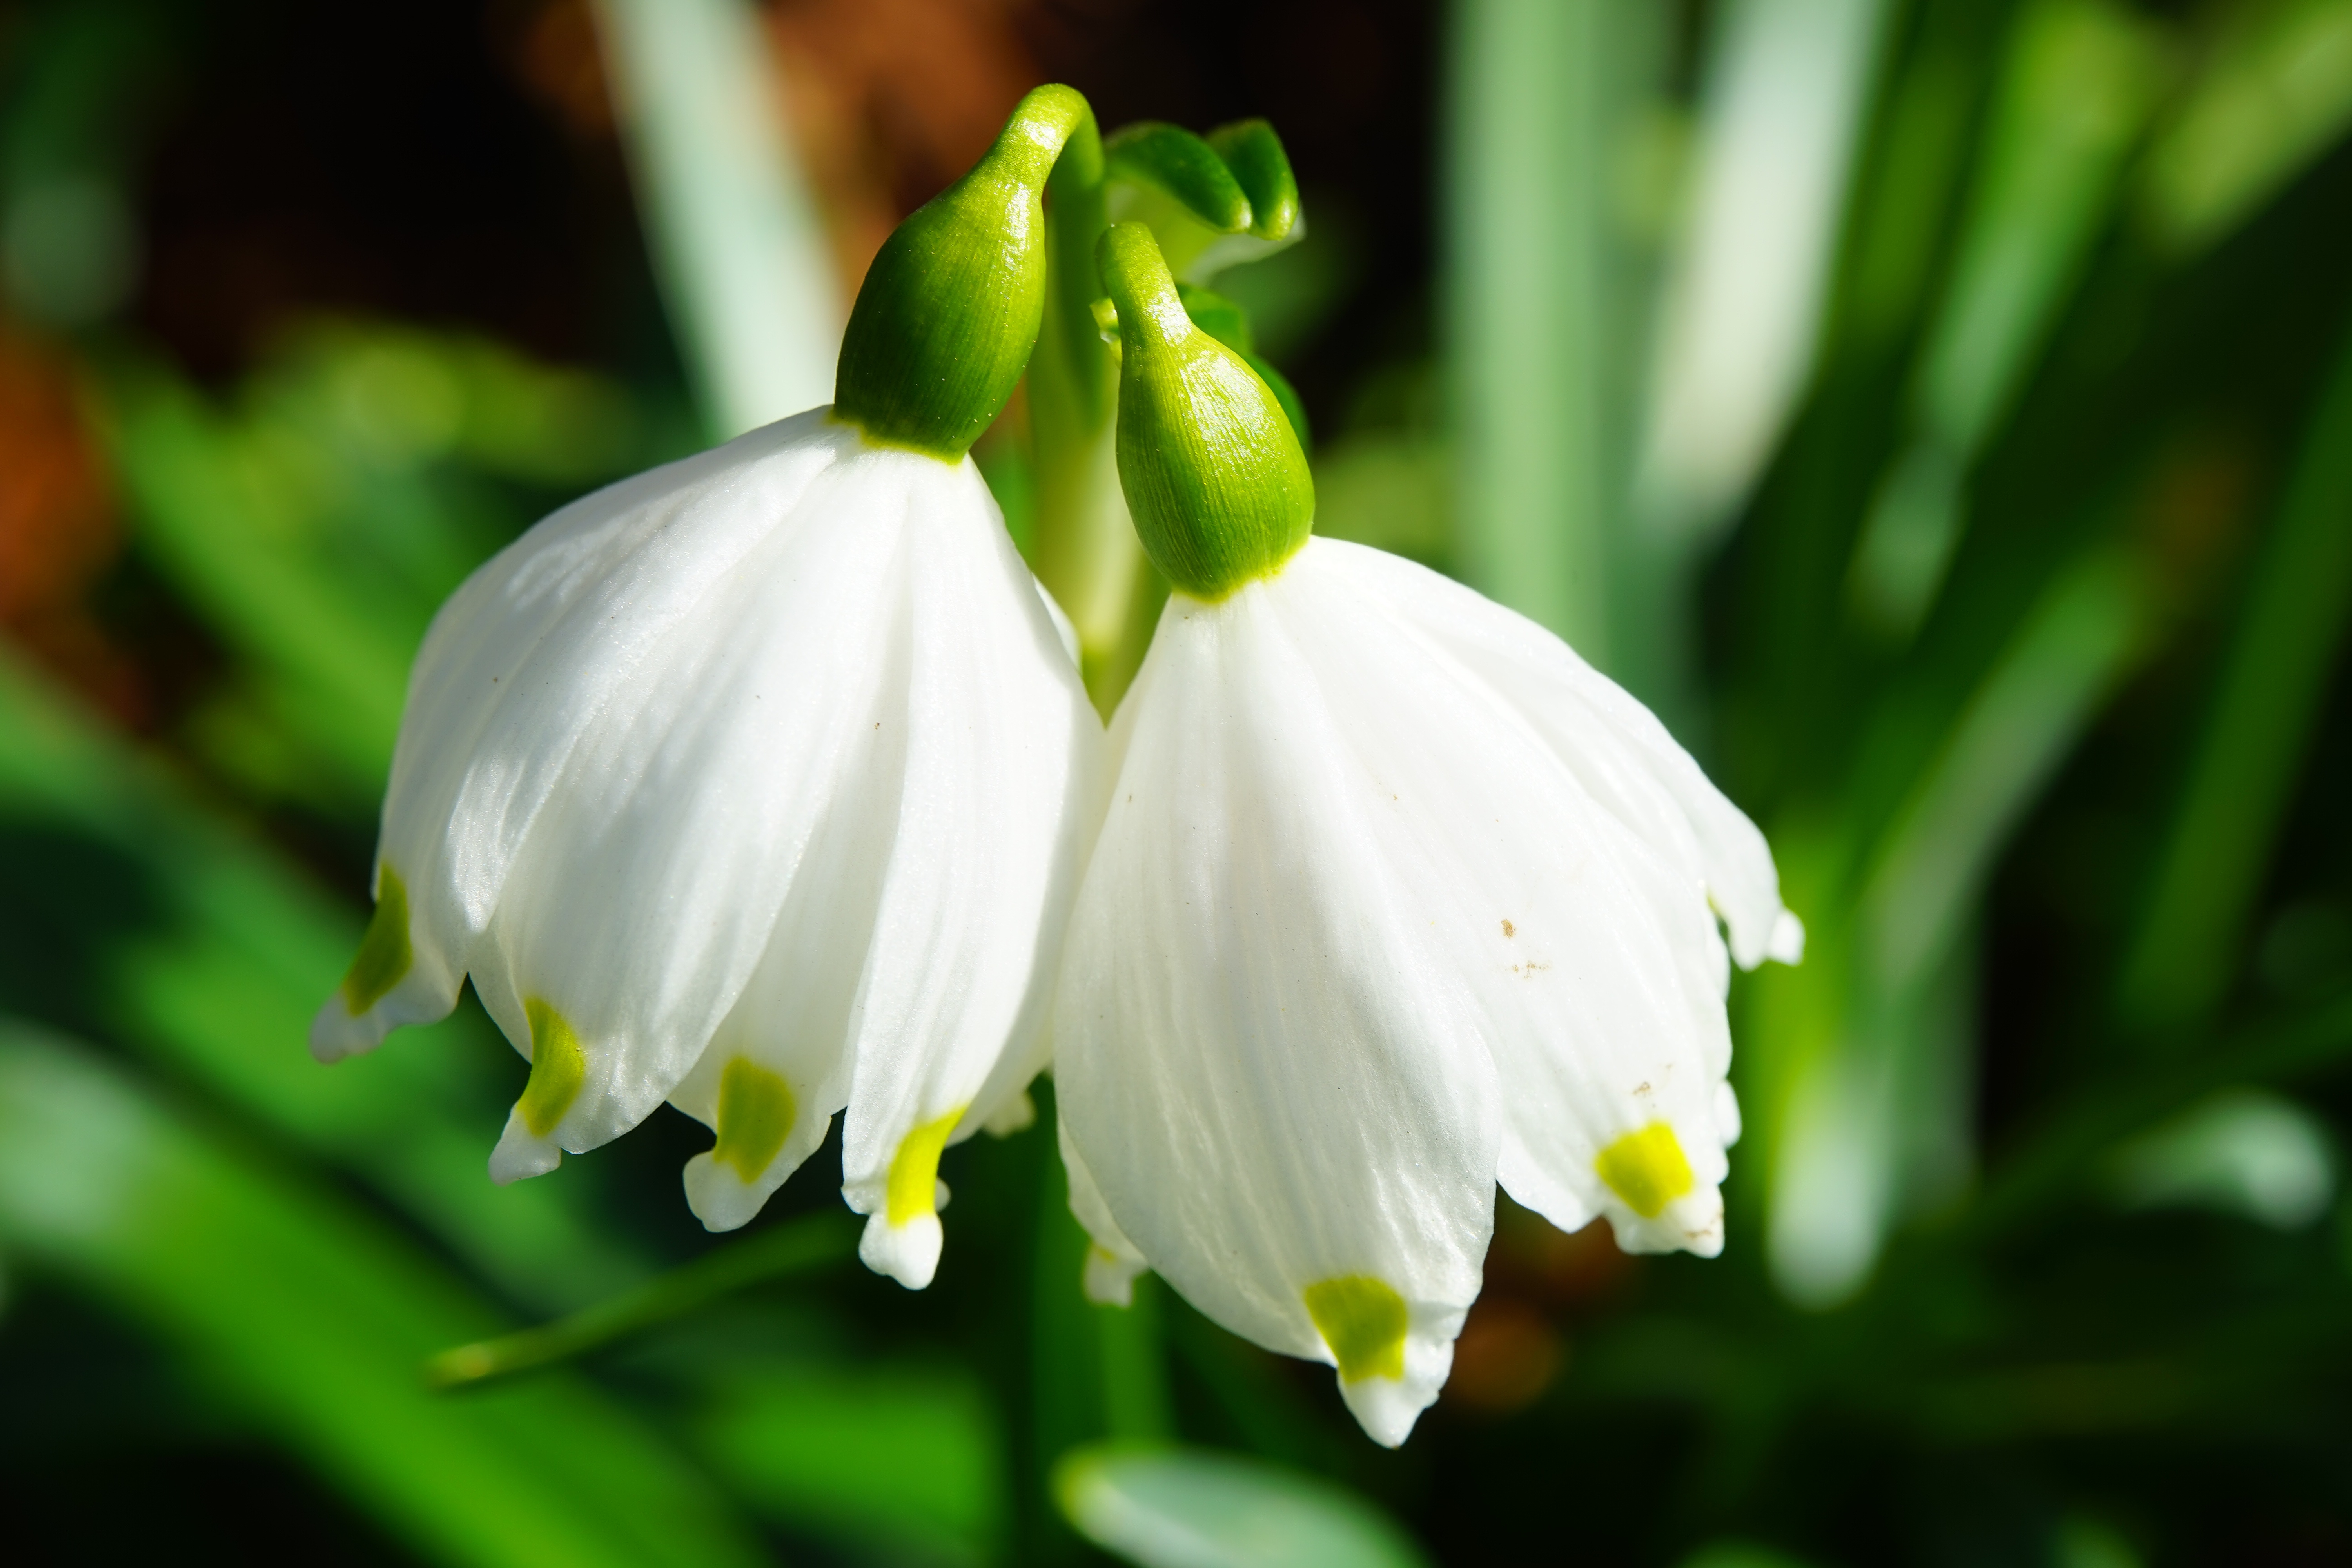
nature, blossom, plant, flower, petal, bloom, idyllic, spring, green, macro, botany, garden, close, flora, snowflake, wildflower, flowers, close up, detail, snowdrop, spring flower, calyx, galanthus, macro photography, flowering plant, leucojum, amaryllis plant, amaryllidaceae, fruehlingsknotenblume, great snowdrops, plant stem, land plant, spring knotenblume, maerzgloeckchen, leucojum vernum